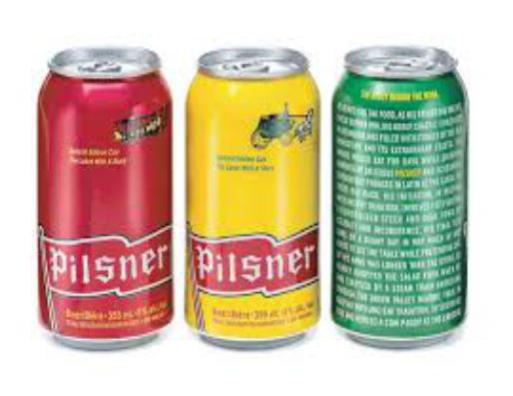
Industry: Food